Coins of British America

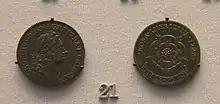
The Rosa Americana halfpenny

This issue is also known as the "Rosa Americana" (Latin for "American Rose") coinage. These coins depict a laureated portrait of George I of Great Britain facing right on the obverse. The Halfpenny and 1 Penny depict a rose right in the centre of the reverse, whereas the Twopence depicts a crowned rose on the reverse.